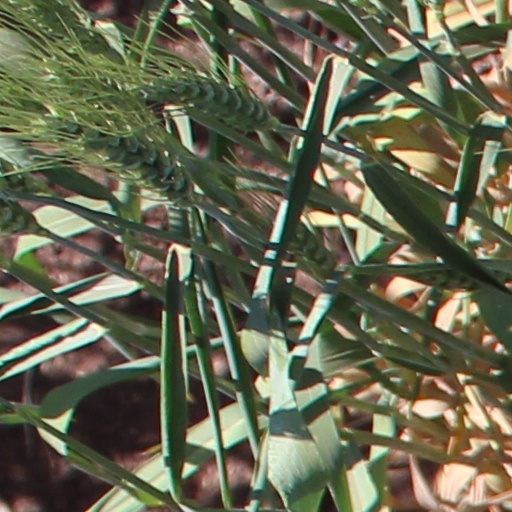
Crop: wheat